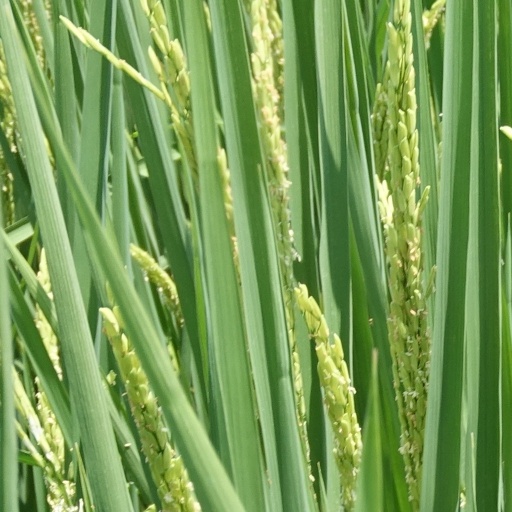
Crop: rice